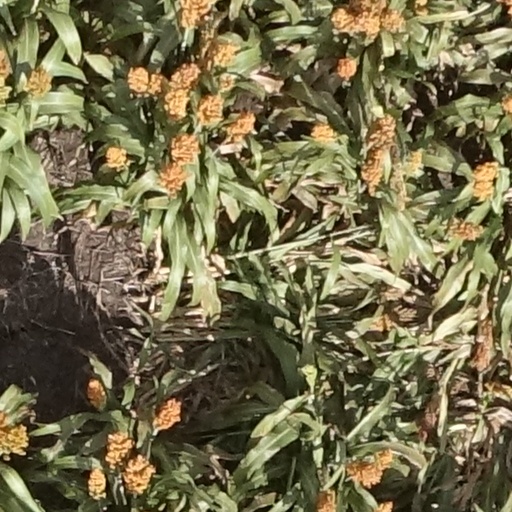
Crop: sorghum